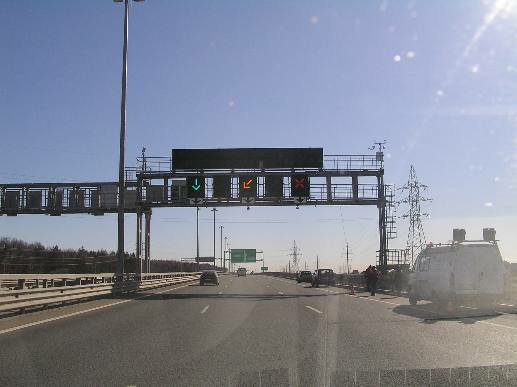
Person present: No